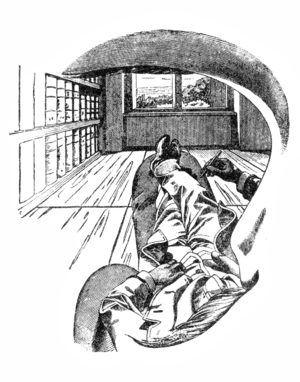
Ernst Mach est un physicien et philosophe autrichien.
Douglas Harding est un auteur de spiritualité non-dualiste. Il a créé le concept Vivre sans tête.